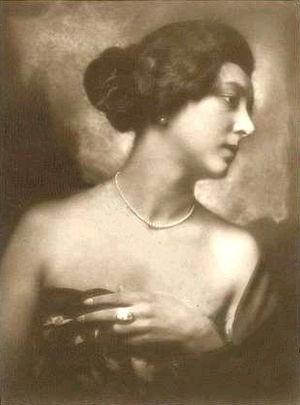
Nicola Perscheid, de son vrai nom Nikolaus Perscheid, né le 3 décembre 1864 à Coblence et mort le 12 mai 1930 à Berlin, est l'un des premiers photographes professionnels allemands. Il est connu pour ses portraits. Il a développé un objectif photographique particulier permettant le flou artistique, appelé la lentille de Busch-Perscheid.
Ressel Orla, née le 18 mai 1889 à Bozen en Autriche-Hongrie et morte le 23 juillet 1931 à Berlin, République de Weimar, est une actrice autrichienne, notamment connue pour avoir joué dans les premiers films de Fritz Lang.